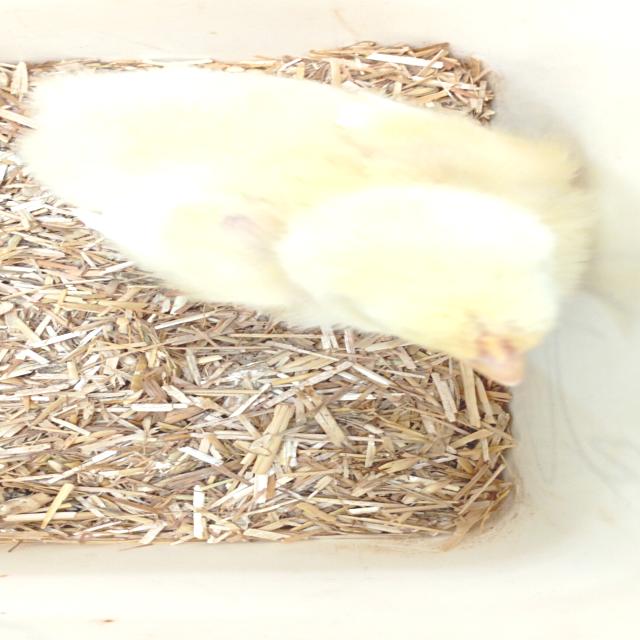
Weight: 179 g